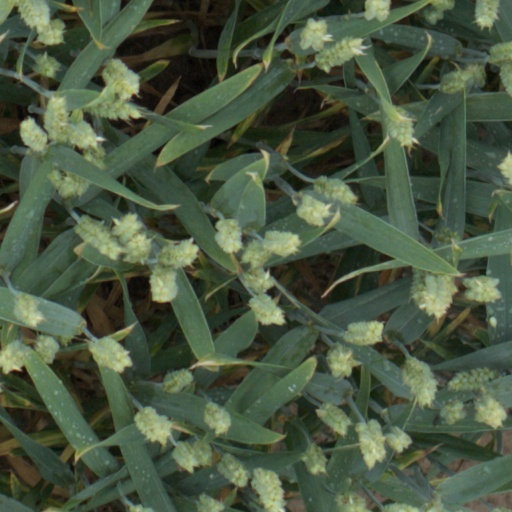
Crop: wheat